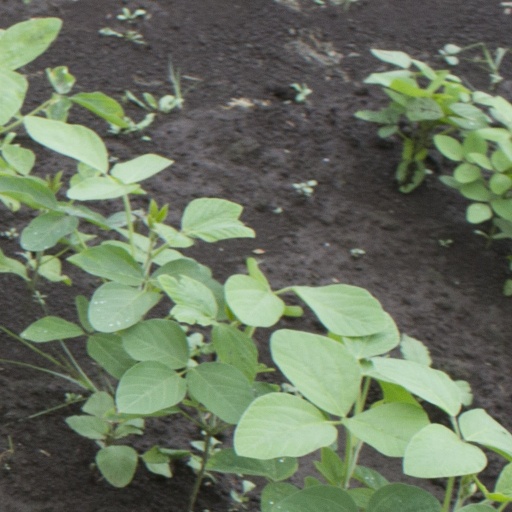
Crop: soybean